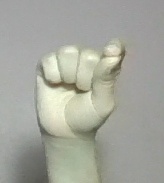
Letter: fa